Born in the U.S.A.

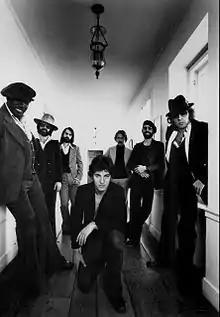
Springsteen (center, kneeling) and the E Street Band in February 1977

In April, Springsteen and the E Street Band regrouped at the Power Station in New York City, where "The River" (1980) had been recorded. There, he attempted to rerecord some of the Colts Neck demos as full-band versions for release on the next album. Production was handled by Springsteen, Landau, Van Zandt, and "The River" mixer Chuck Plotkin, while Toby Scott returned from the Hit Factory sessions as engineer. The band spent two weeks attempting full-band arrangements of the Colts Neck tracks, including "Nebraska", "Johnny 99", and "Mansion on the Hill", but Springsteen and his co-producers were dissatisfied with the recordings. Plotkin has described the performances with E Street as "less meaningful... less compelling... less honest" than the demo recordings.